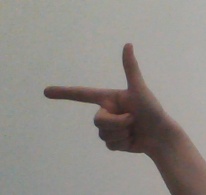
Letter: yaa